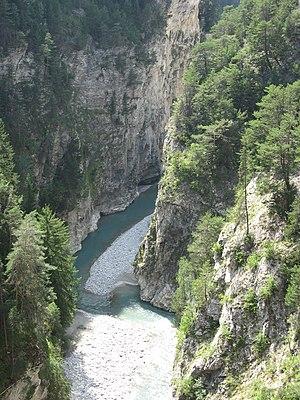
L'Arc est une rivière s'écoulant en France dans la vallée alpine de la Maurienne, dans le département de la Savoie en région Auvergne-Rhône-Alpes, en ancienne région Rhône-Alpes. C'est un affluent gauche de l'Isère, donc un sous-affluent du Rhône.